Bundeswehr-Feuerwehr

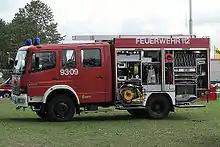
TLF 16/25 type tanker at Hohe Düne Naval Station

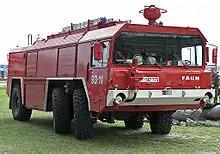
Large fire engine of the "Bundeswehrfeuerwehr"

The various types of fire engines usually have red livery (RAL 3000) since the late 1990s. Special vehicles include airport crash tenders, Brush Trucks and rescue trucks for the evacuation of pilots.